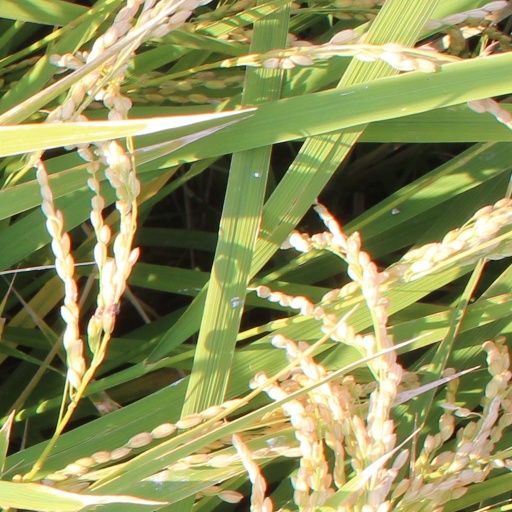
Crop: rice